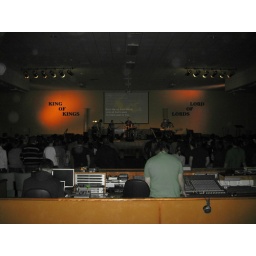
blue tree playing at event in bangor, ireland